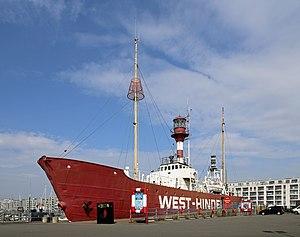
L'ancien bateau-phare belge West-Hinder II, actuellement bateau-musée à Zeebrugge (Belgique)
Un bateau-phare est un bateau de construction spéciale, faisant partie de la flotte des bateaux de servitude, doté d'un mât tubulaire portant un phare, parfois deux à l'image de certains lightships américains ou canadiens. Il était destiné à faciliter la navigation en indiquant un danger à l'approche des côtes ou dans les passes étroites ou difficiles.